Wind controller

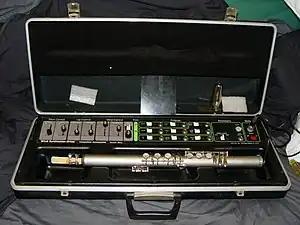
Computone Wind Synthesizer Controller (essentially, Lyricon II without synthesizer)

The first widely played wind controller was the Lyricon from Computone which came about in the 1970s era of analog synthesizers. The Lyricon was based on the fingerings of the saxophone and used a similar mouthpiece. It set the standard for hardware-based wind controllers with a number of features that have been preserved in today's MIDI wind controllers, including the ability to correctly interpret the expressive use of reed articulation, breath-controlled dynamics, and embouchure-controlled pitch variation. The Lyricon also expanded the playing range several octaves beyond the accustomed range for woodwind players. Tone generation on the Lyricon was limited to a dedicated analog synthesizer designed specifically to interpret various wired analog outputs from the instrument. Notable early recording artists on the Lyricon include Roland Kirk and Tom Scott. Third-party adaptations would later bring the Lyricon into the MIDI era.